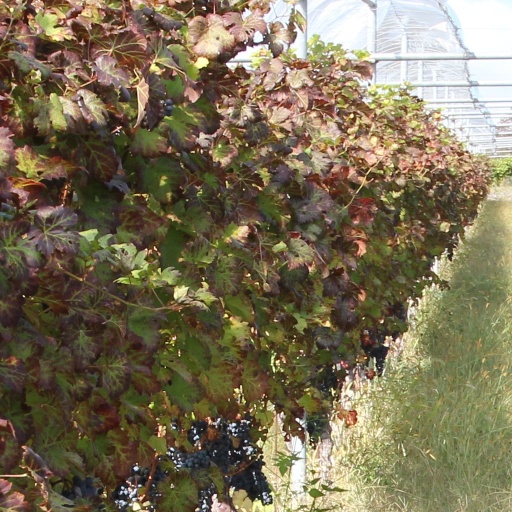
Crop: grape